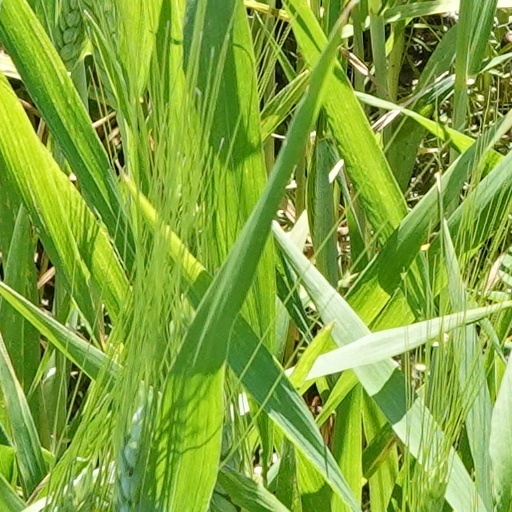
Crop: wheat